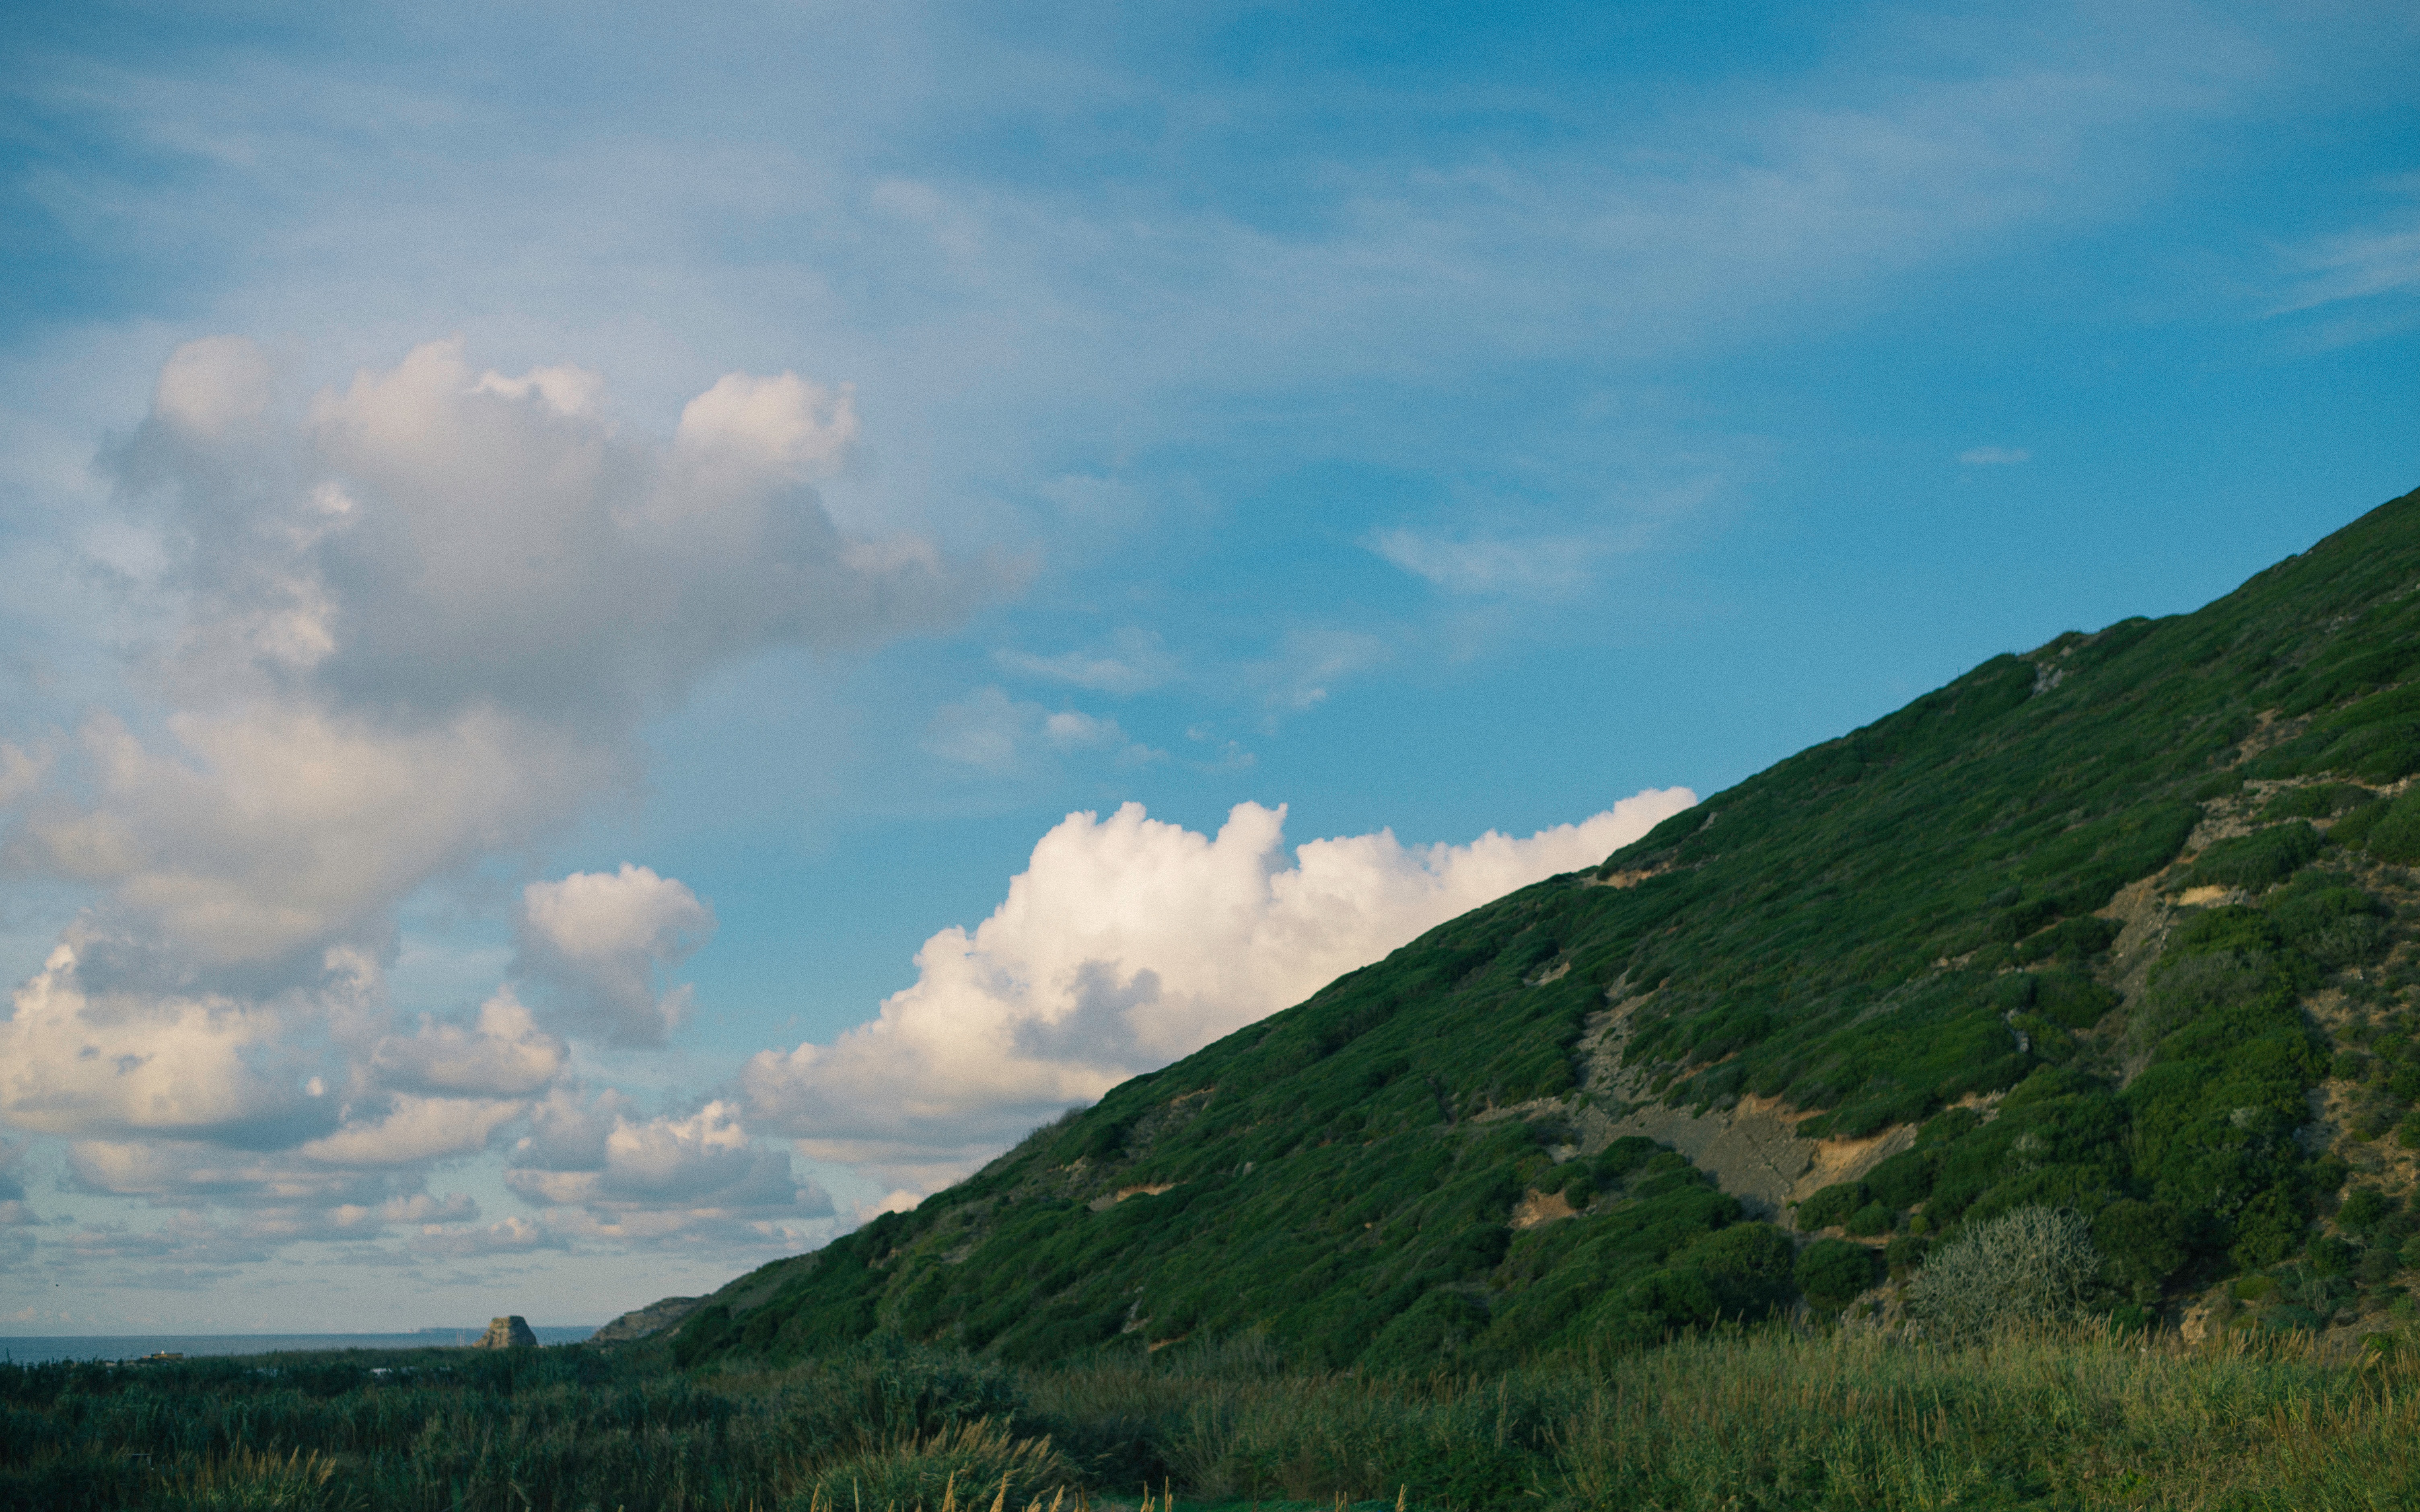
landscape, nature, horizon, mountain, cloud, sky, meadow, hill, valley, mountain range, highland, ridge, grassland, plateau, fell, loch, rural area, landform, meteorological phenomenon, geographical feature, atmospheric phenomenon, mountainous landforms